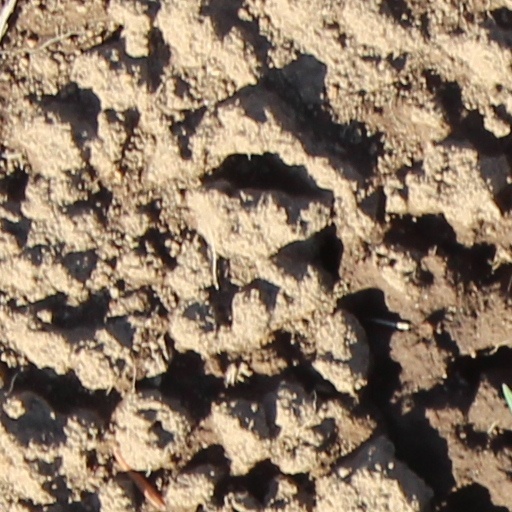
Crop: wheat